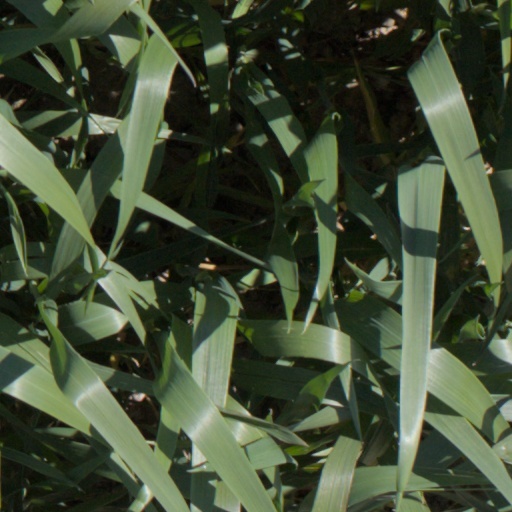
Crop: wheat